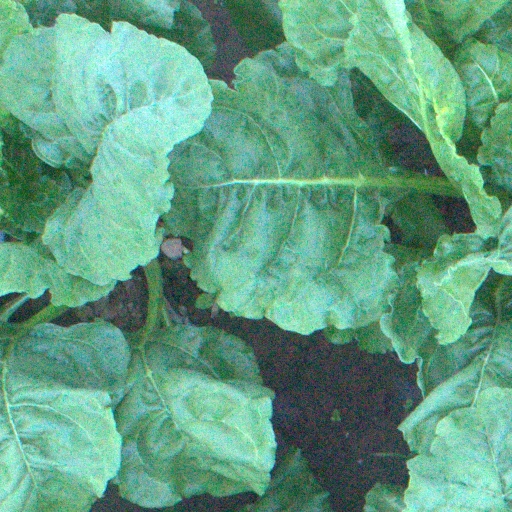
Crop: sugar beet